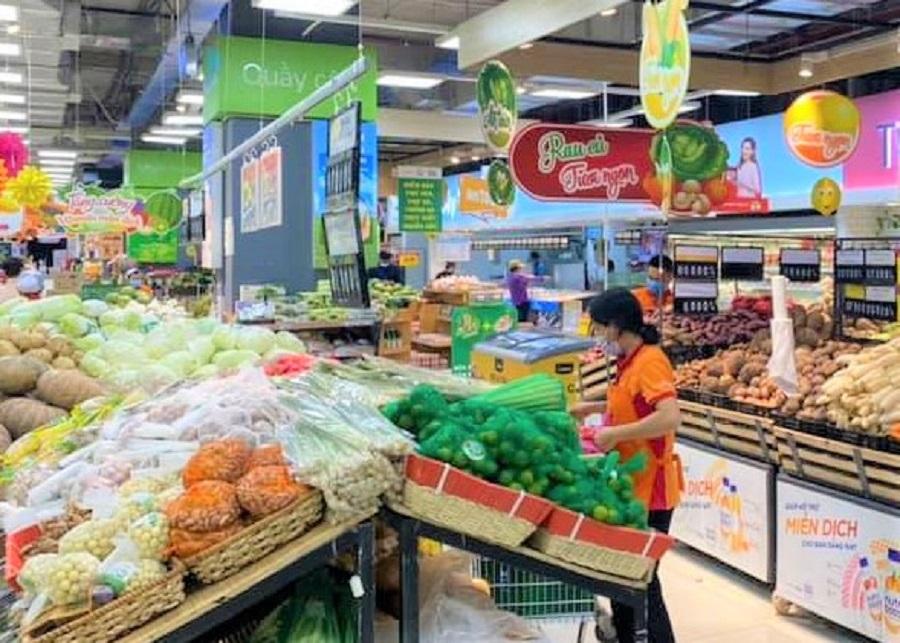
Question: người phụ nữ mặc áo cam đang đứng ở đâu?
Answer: quầy rau, củ, quả trong siêu thị